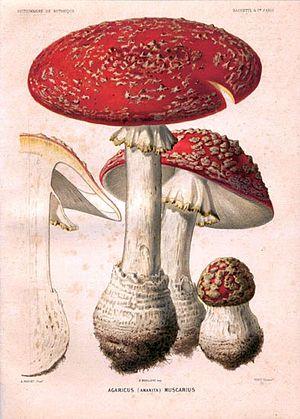
Le Rituel de l'ombre est un roman policier d'Éric Giacometti et Jacques Ravenne, publié en 2005. C'est le deuxième tome de la série des enquêtes du commissaire Antoine Marcas, et le premier dans l'ordre de parution. Le roman In Nomine paru en 2010 constitue une préquelle et son action se situe plusieurs années avant Le Rituel de l'ombre.
L'Amanite tue-mouches ou fausse oronge, est une espèce de champignons basidiomycètes de la famille des Amanitaceae. Toxique et psychotrope, c'est l'un des nombreux représentants du genre des amanites, et certainement le plus connu. Originaire des régions tempérées de l'hémisphère nord, Amanita muscaria a été introduite accidentellement dans de nombreux pays de l'hémisphère sud, principalement comme symbiote des pins cultivés, et est devenue cosmopolite. Elle s'associe avec les racines de différents feuillus et conifères.